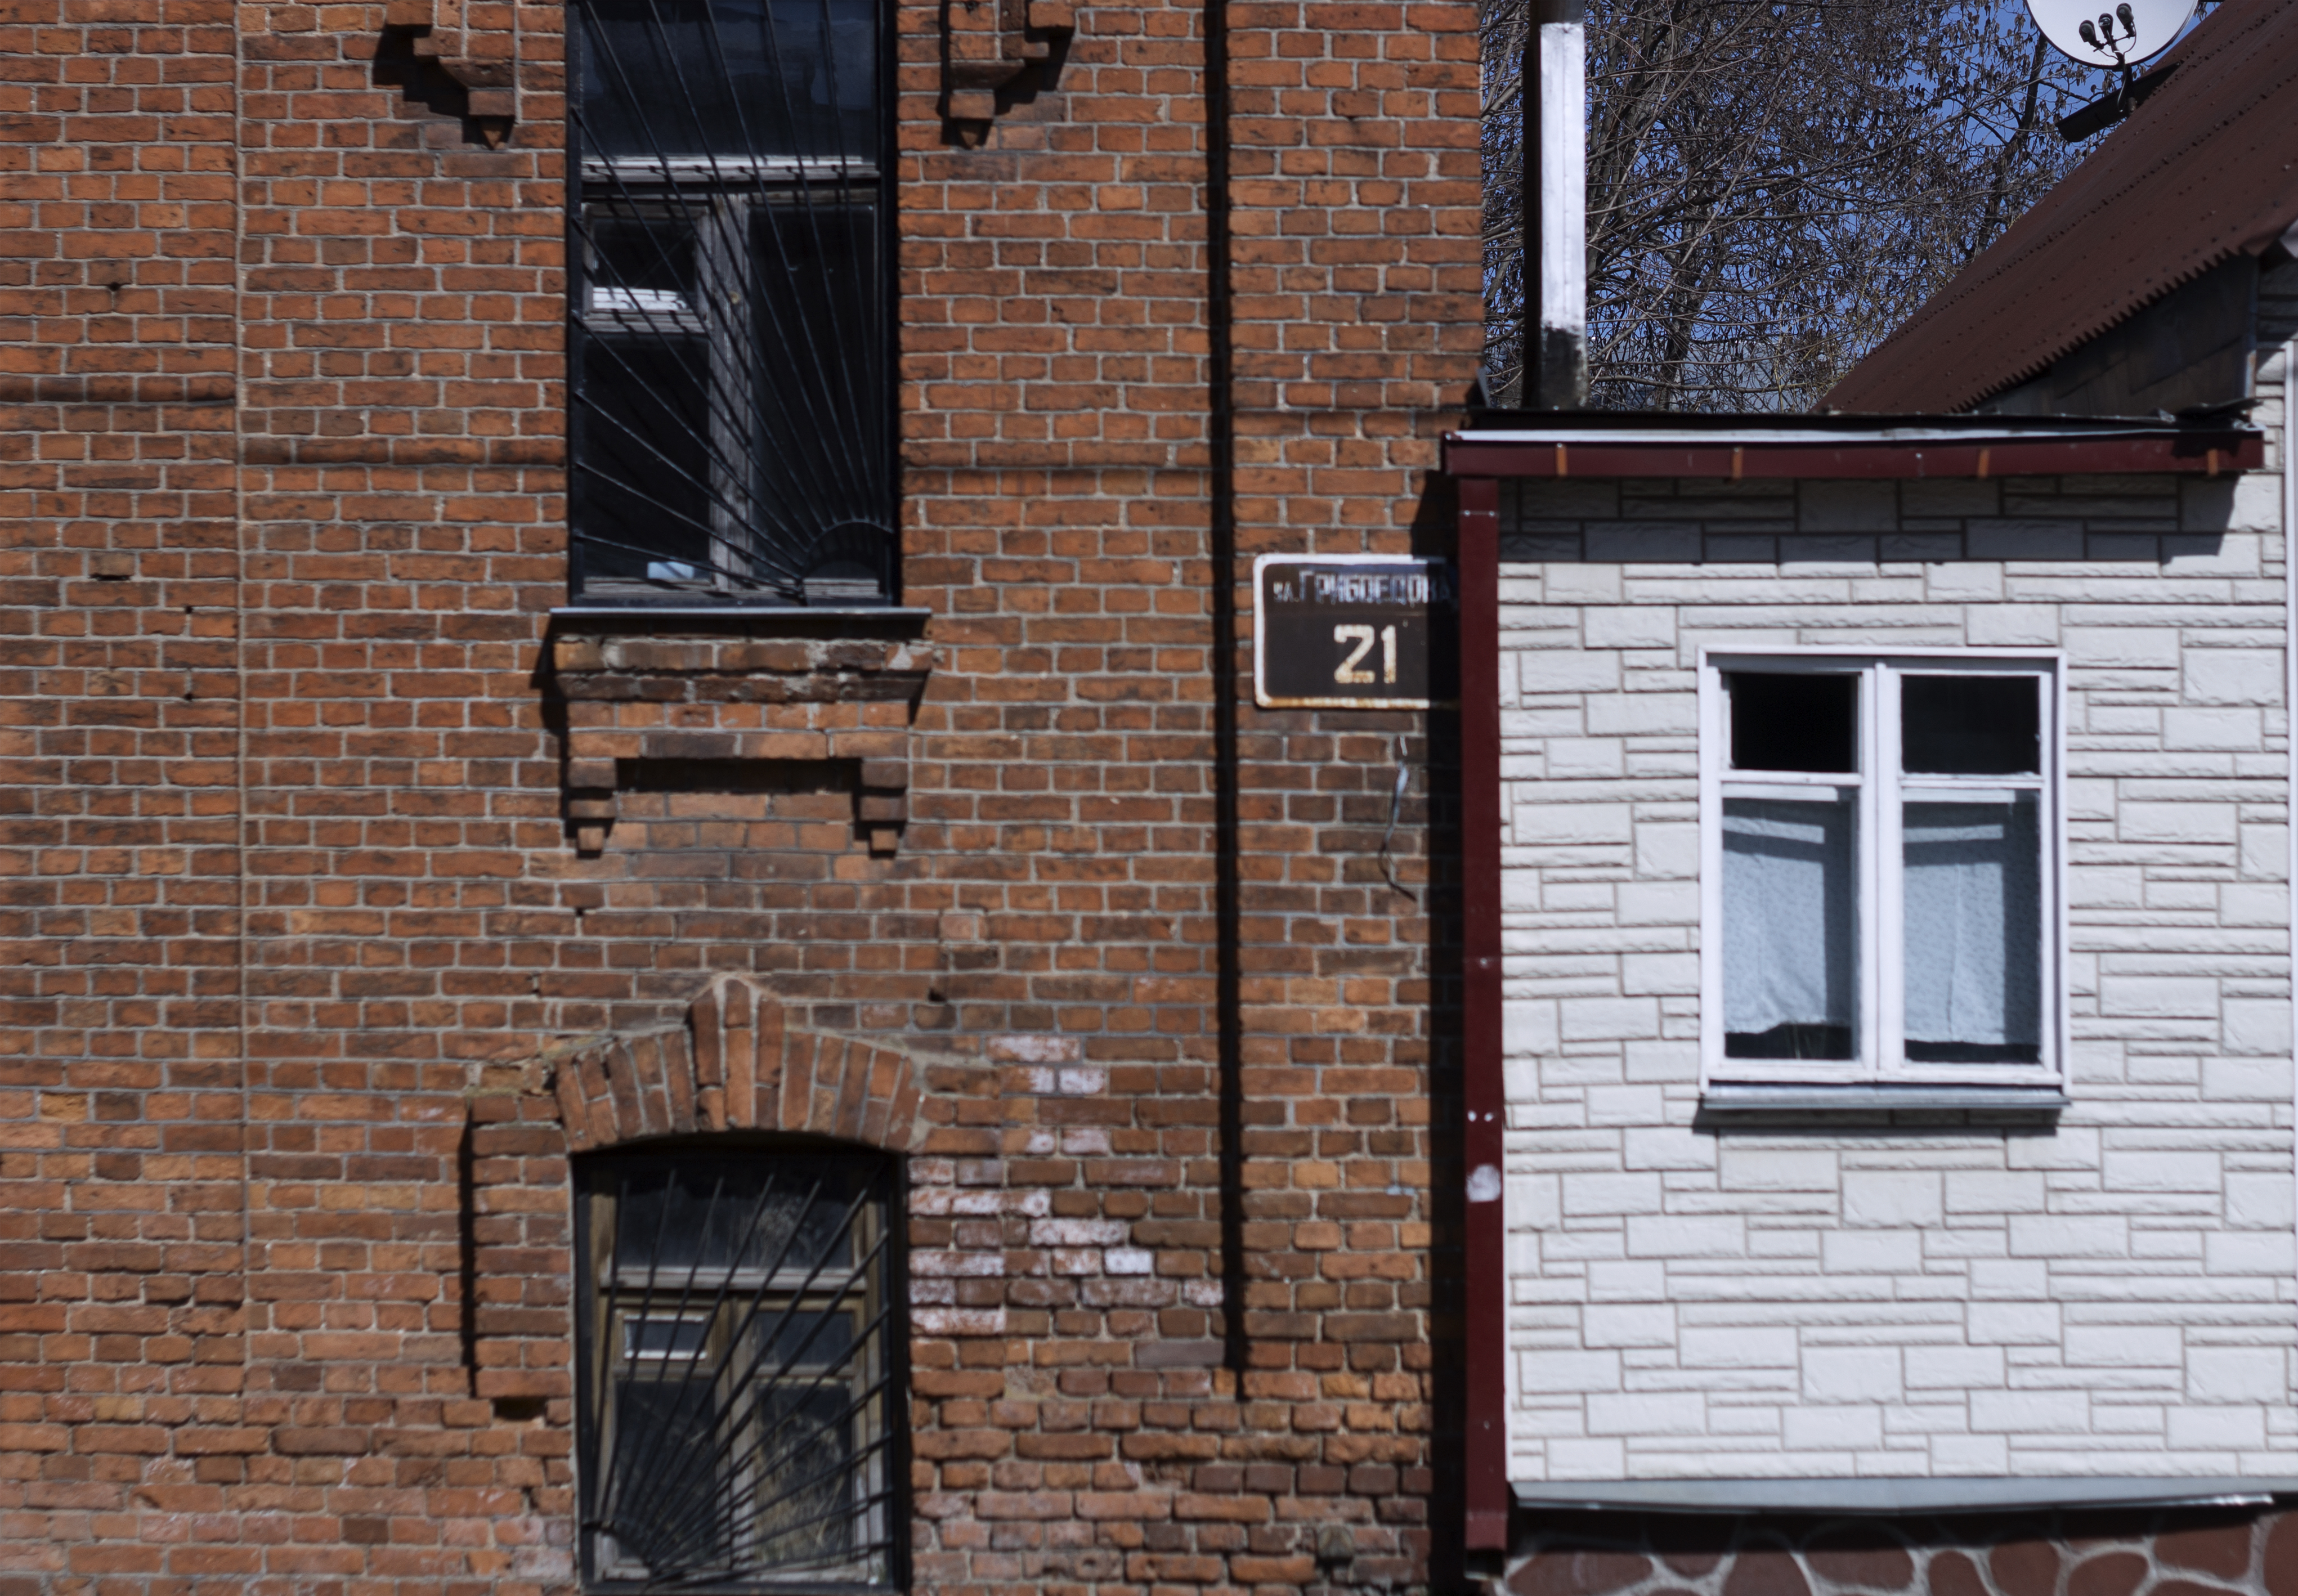
old, vitebsk, window, red, brick, chagall, europe, brickwork, property, house, wall, building, facade, home, neighbourhood, door, sash window, roof, siding